Evgenios Zalokostas

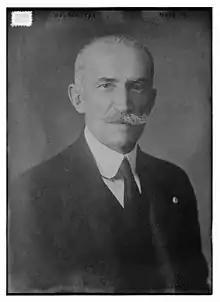
Evgenios Zalokostas circa 1917

Evgenios Zalokostas (1855–1919), was the foreign minister of Greece from October 10, 1916 to April 21, 1917.